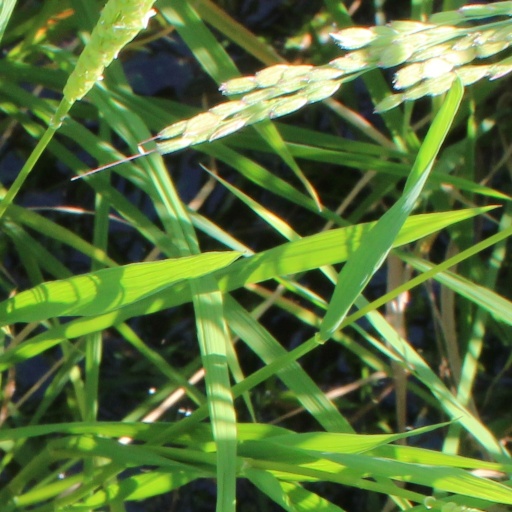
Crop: rice